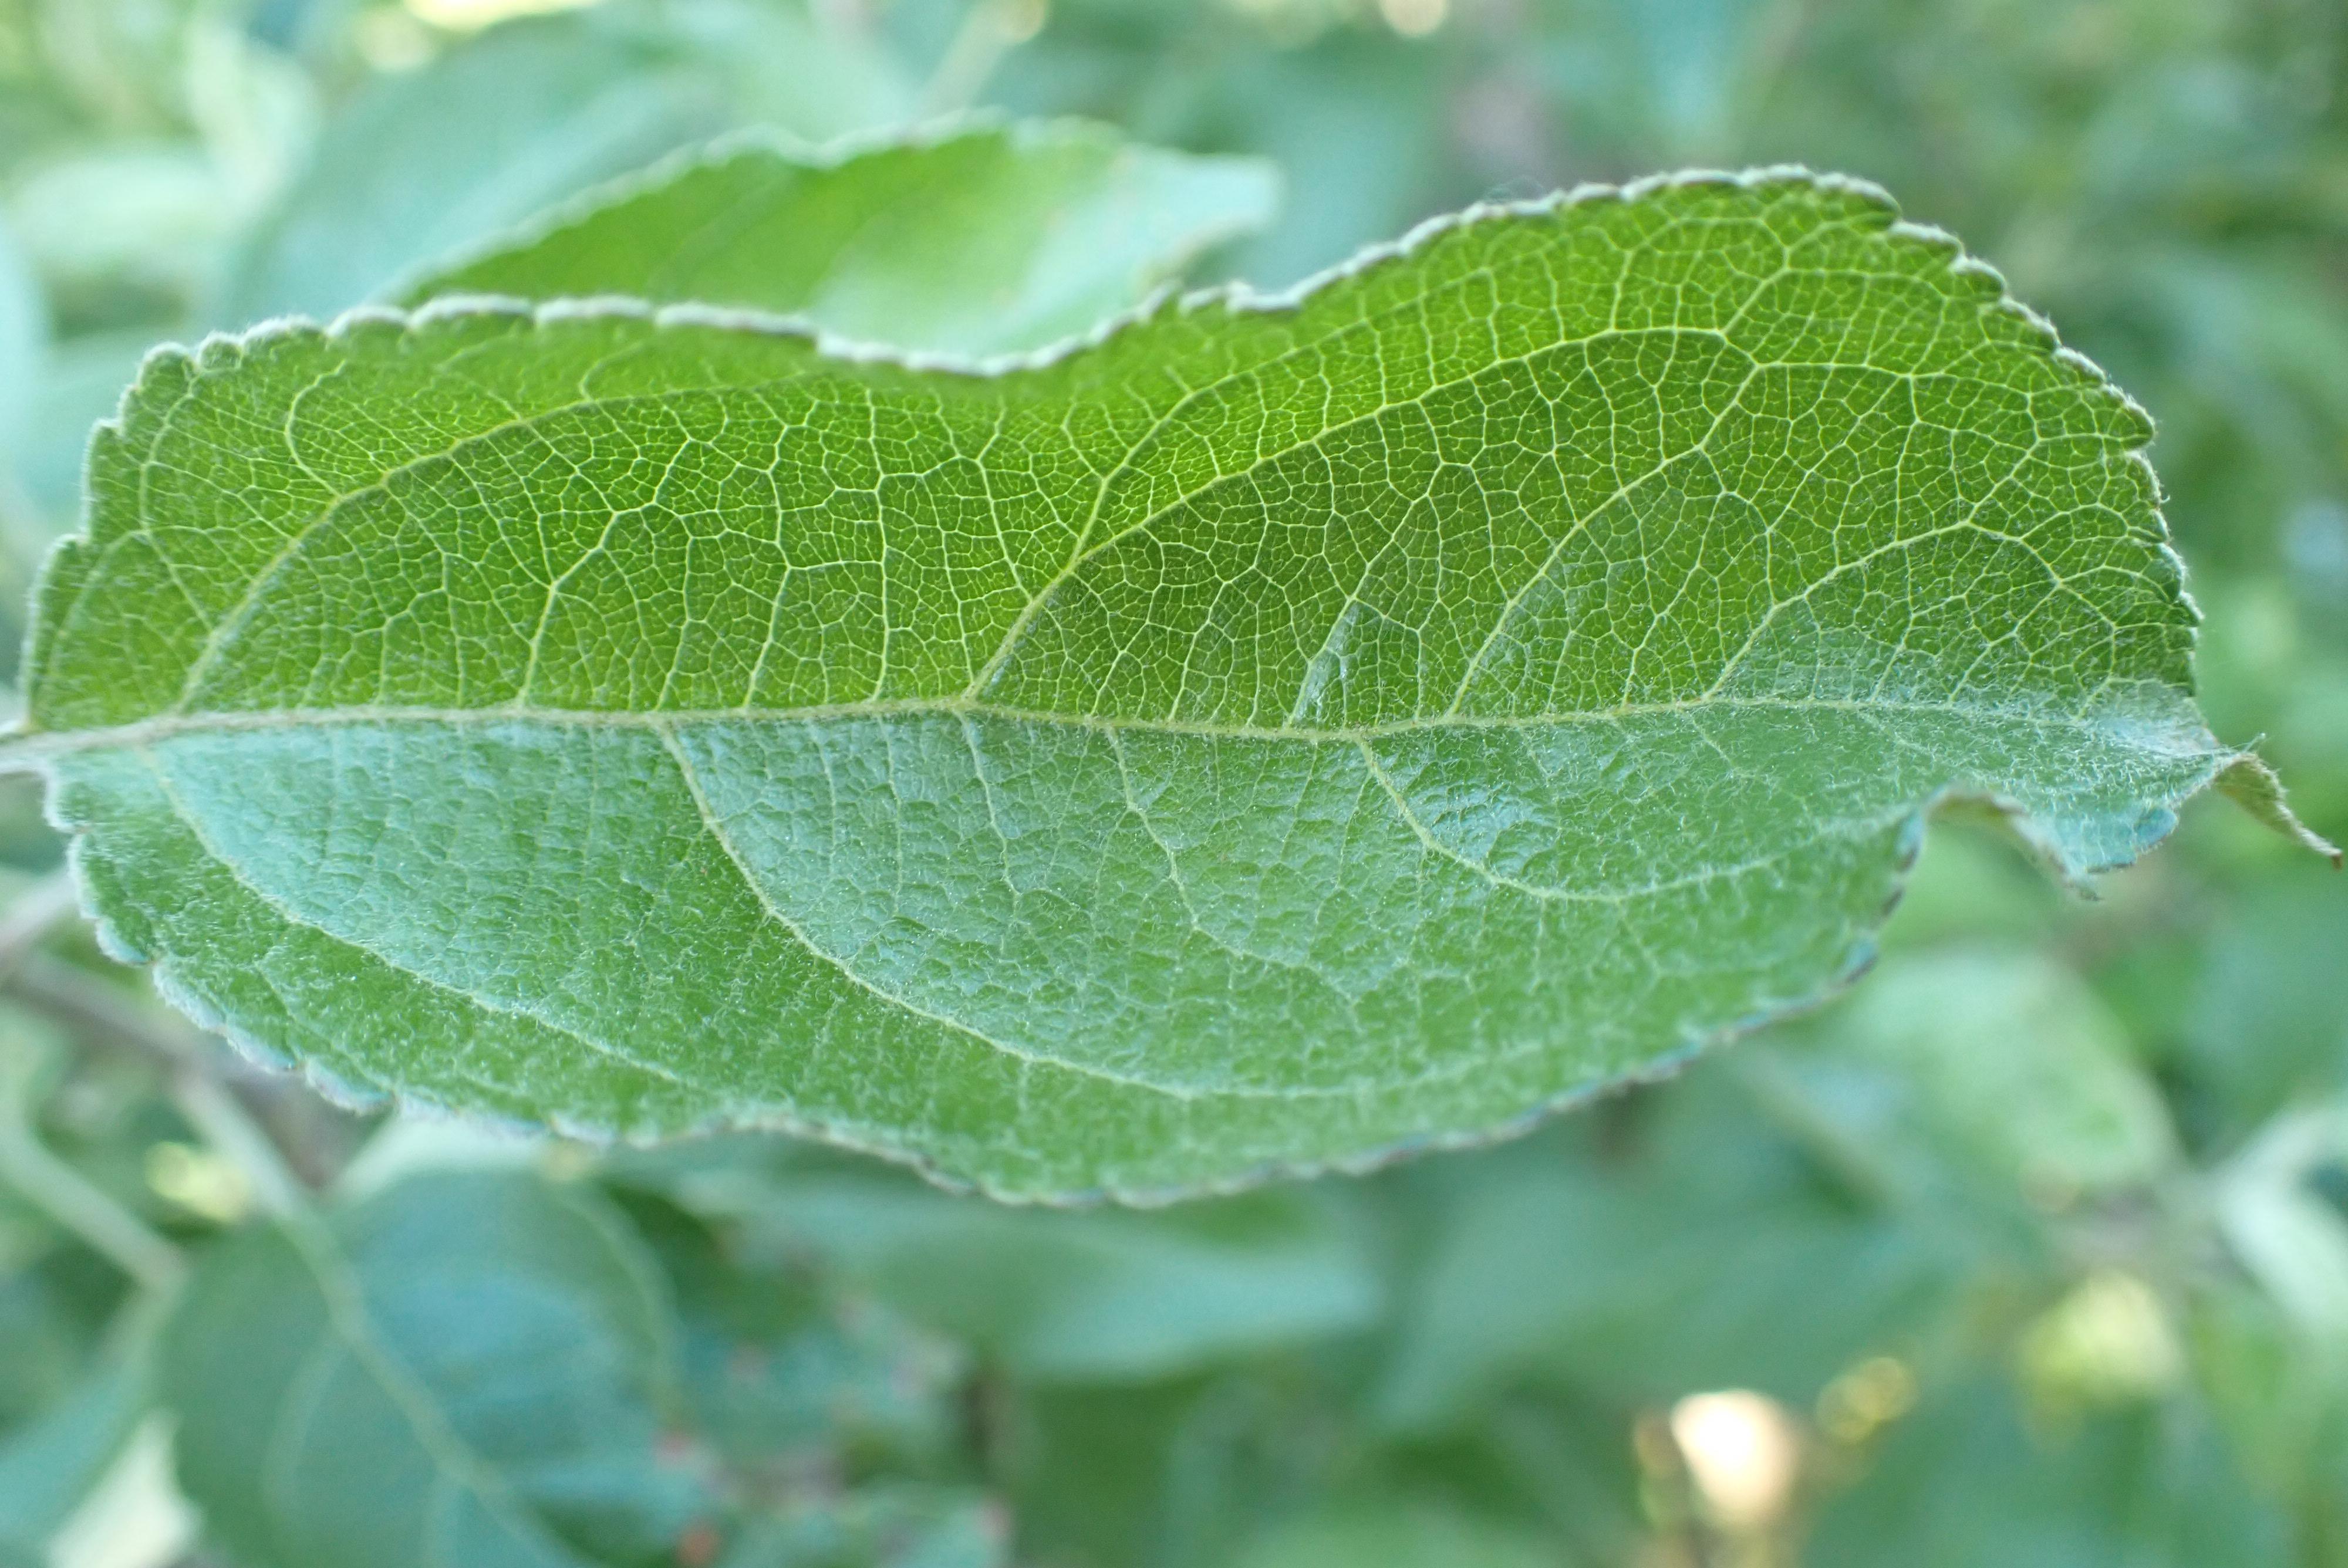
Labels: healthy